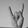
ASL letter: Y